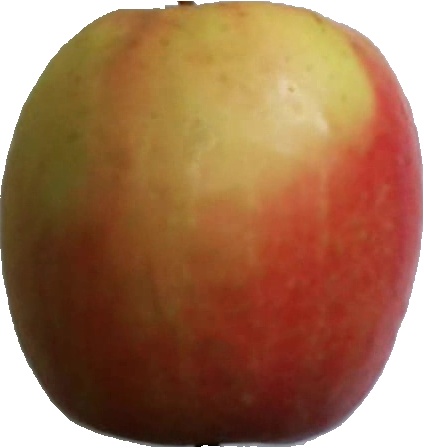
Label: apple_pink_lady_1